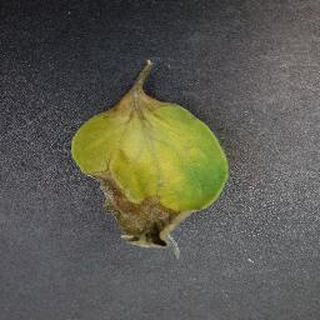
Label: tomato_late_blight